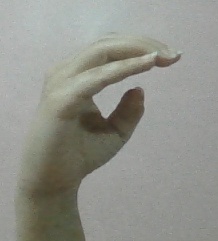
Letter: jeem